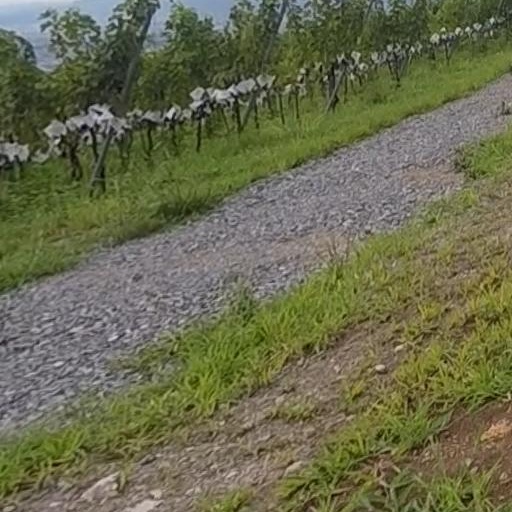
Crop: grape